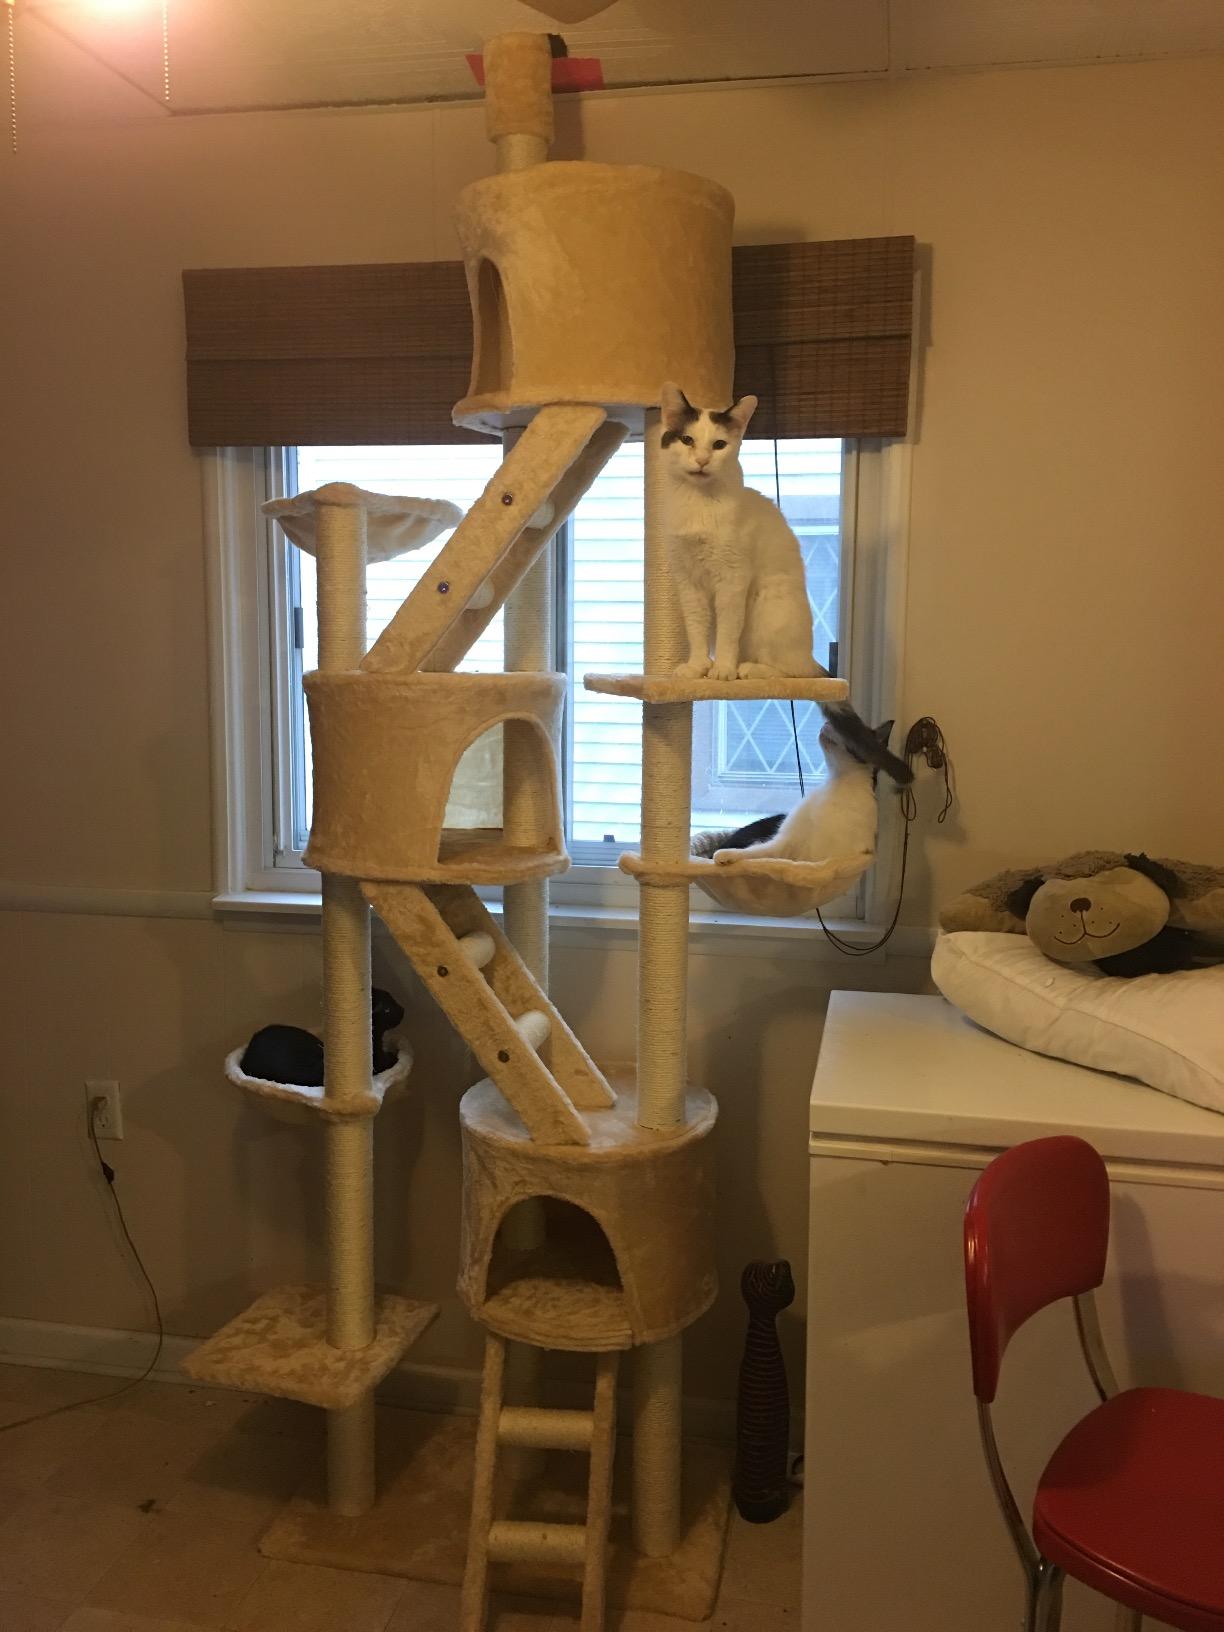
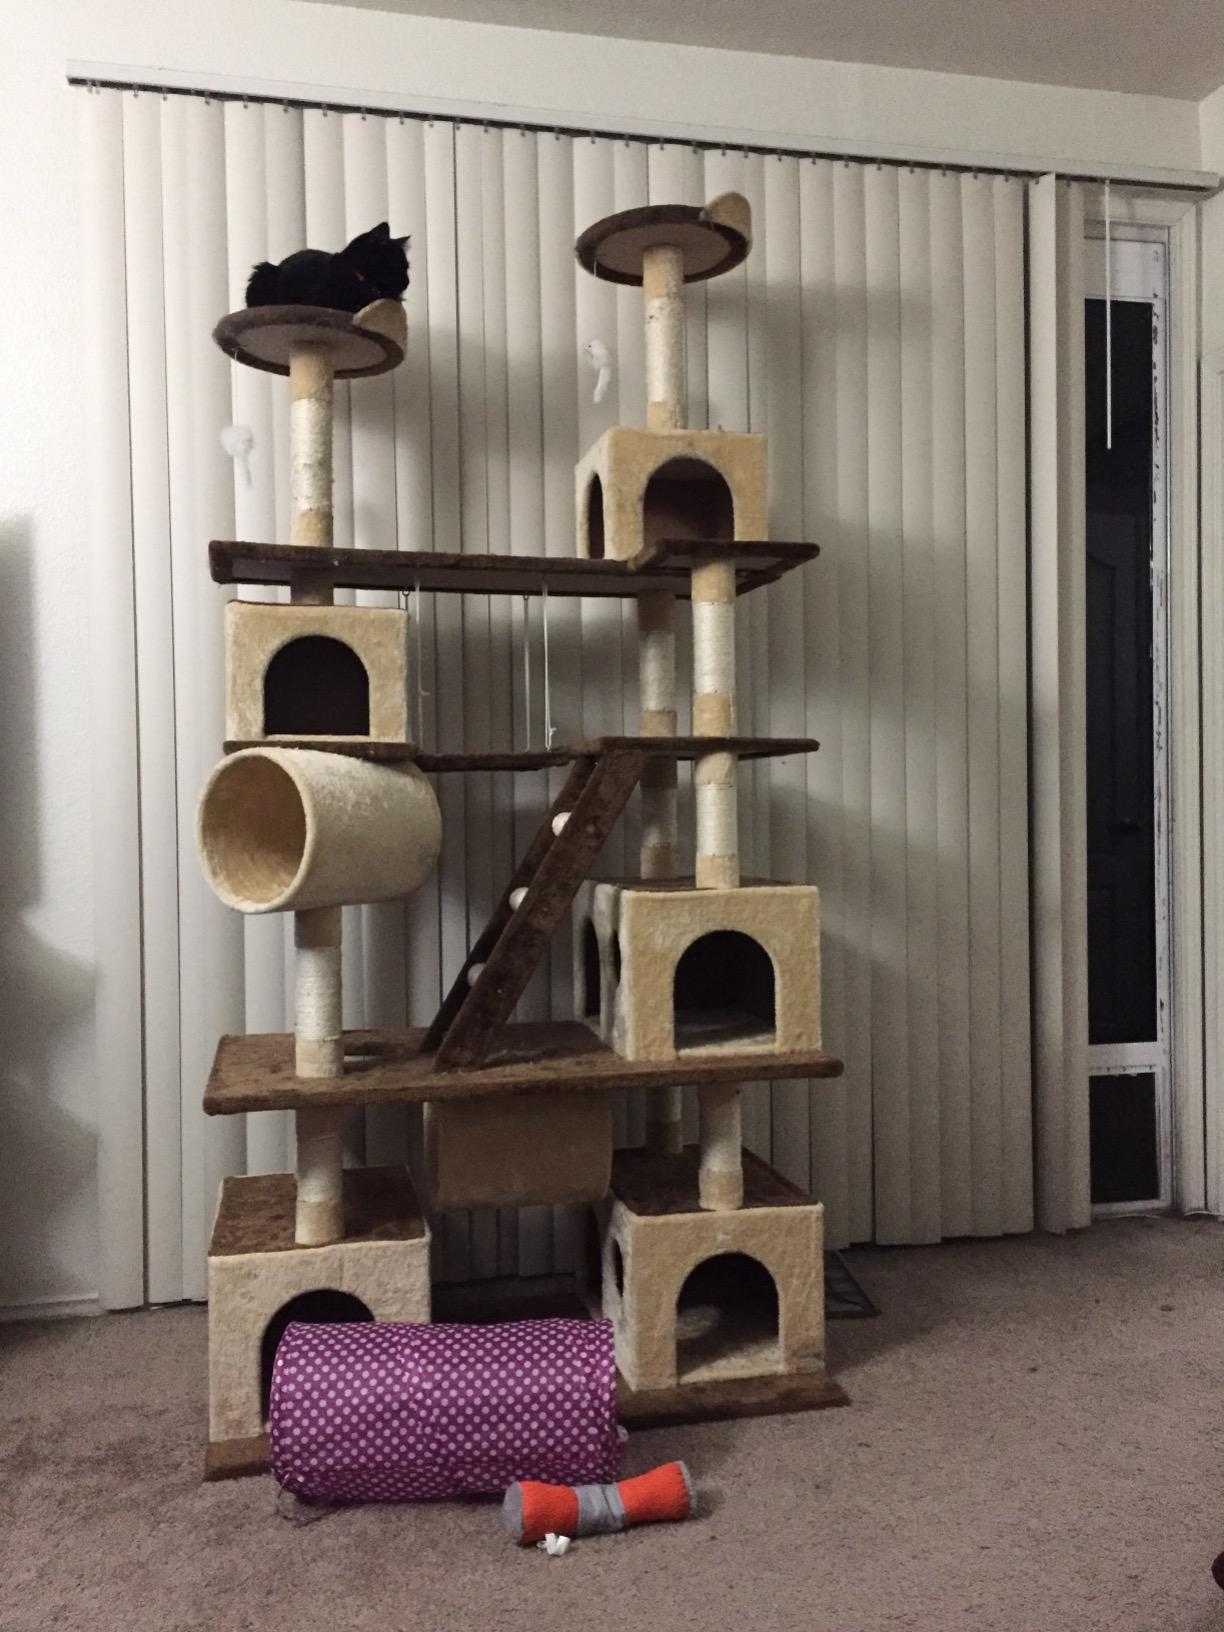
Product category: items_cat tree
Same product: no